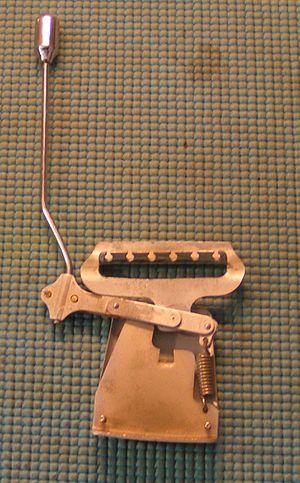
Clayton Orr Kauffman, appelé Doc Kauffman, est un ingénieur en guitare électrique et lap steel guitar, inventeur du premier vibrato pour guitare breveté au monde. Il est également le premier collaborateur de Léo Fender avec qui il développe les instruments et amplificateurs sous la marque K&F.